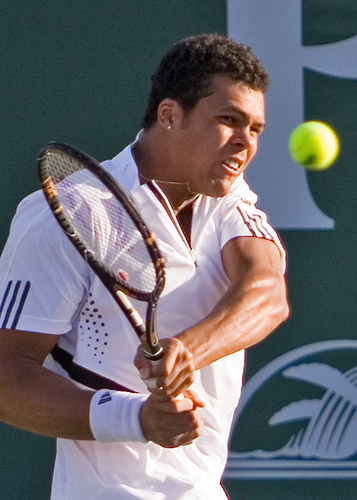
vận động viên tennis nam đang cầm vợt chơi tennis trên sân